Central Java

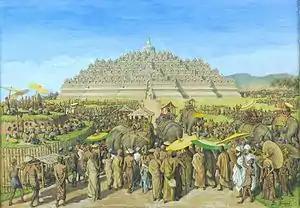
A painting (c. 1916–1919) by G. B. Hooijer reconstructing the scene of Borobudur during its height

Recorded history began in what is now Central Java in the 7th century AD. The writing, as well as Hinduism and Buddhism, were brought by the Indians from South Asia, at the time of Central Java was a centre of power in Java. In 664 AD, the Chinese monk Hui-neng visited the Javanese port city he called "Hēlíng" (訶陵) or "Ho-ling", where he translated various Buddhist scriptures into Chinese with the assistance of the Javanese Buddhist monk Jñānabhadra. It is not precisely known what is meant by the name "Hēlíng". It used to be considered the Chinese transcription of "Kalinga" but it is now most commonly thought of as a rendering of the name "Areng". "Hēlíng" is believed to be located somewhere between Semarang and Jepara.